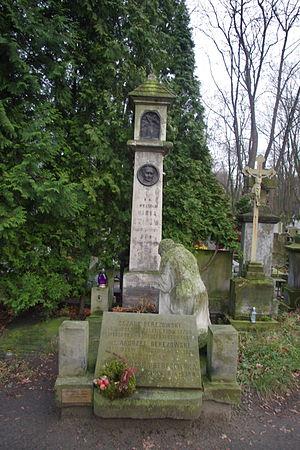
Cezary Berezowski était un universitaire polonais, juriste spécialiste du droit international public.